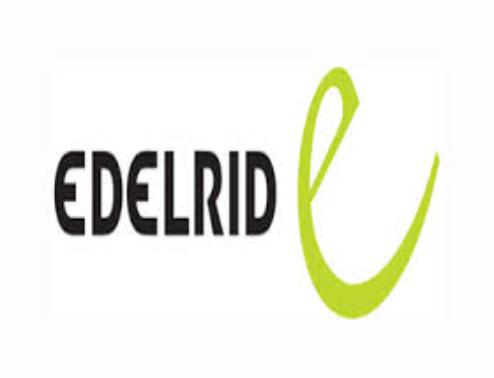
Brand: Edelrid
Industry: Sports